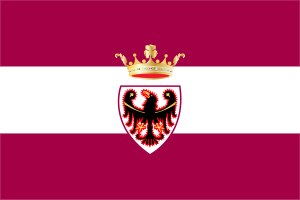
Trentino
Trentinos flag
Trentino er en autonom provins i den nordlige del af Italien. De to autonome provinser Trentino og Sydtyrol udgør regionen Trentino-Alto Adige, der betegnes som en autonom region under Italiens forfatning. Provinsen er inddelt i 178 comuni. Provinsens hovedstad er Trento, der historisk set kendes som Trient. Trentinos areal er på 6.000 km² med et samlet befolkningstal på 0,5 mio. Trentino er kendt for sine bjerge såsom Dolomitterne, som er en del af Alperne.